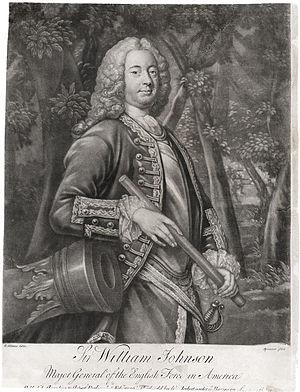
William Johnson, 1ᵉʳ baronnet, est un fonctionnaire anglo-irlandais de l'Empire britannique. Il devient représentant britannique auprès des Iroquois, puis surintendant des Affaires indiennes pour les colonies du Nord.